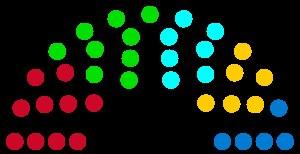
Lancy est une ville et une commune suisse du canton de Genève. Elle est la troisième ville la plus peuplée du canton après Genève et Vernier.